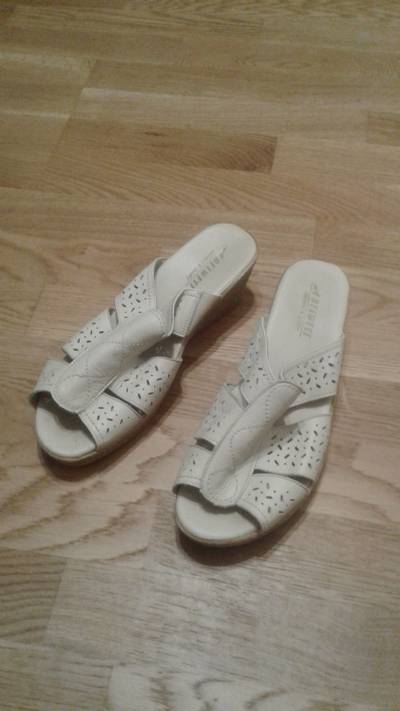
Waste category: shoes